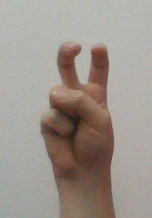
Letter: toot